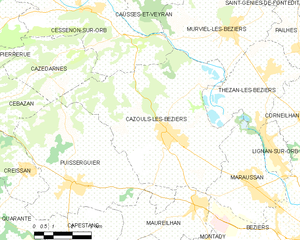
Carte de la commune française de code INSEE 34069 - Cazouls-lès-Béziers
Cazouls-lès-Béziers est une commune française située dans le département de l'Hérault, en région Occitanie.